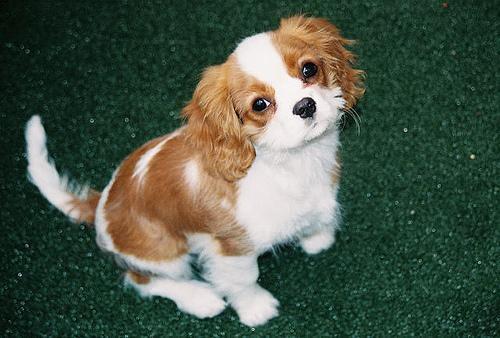
Blenheim_spaniel